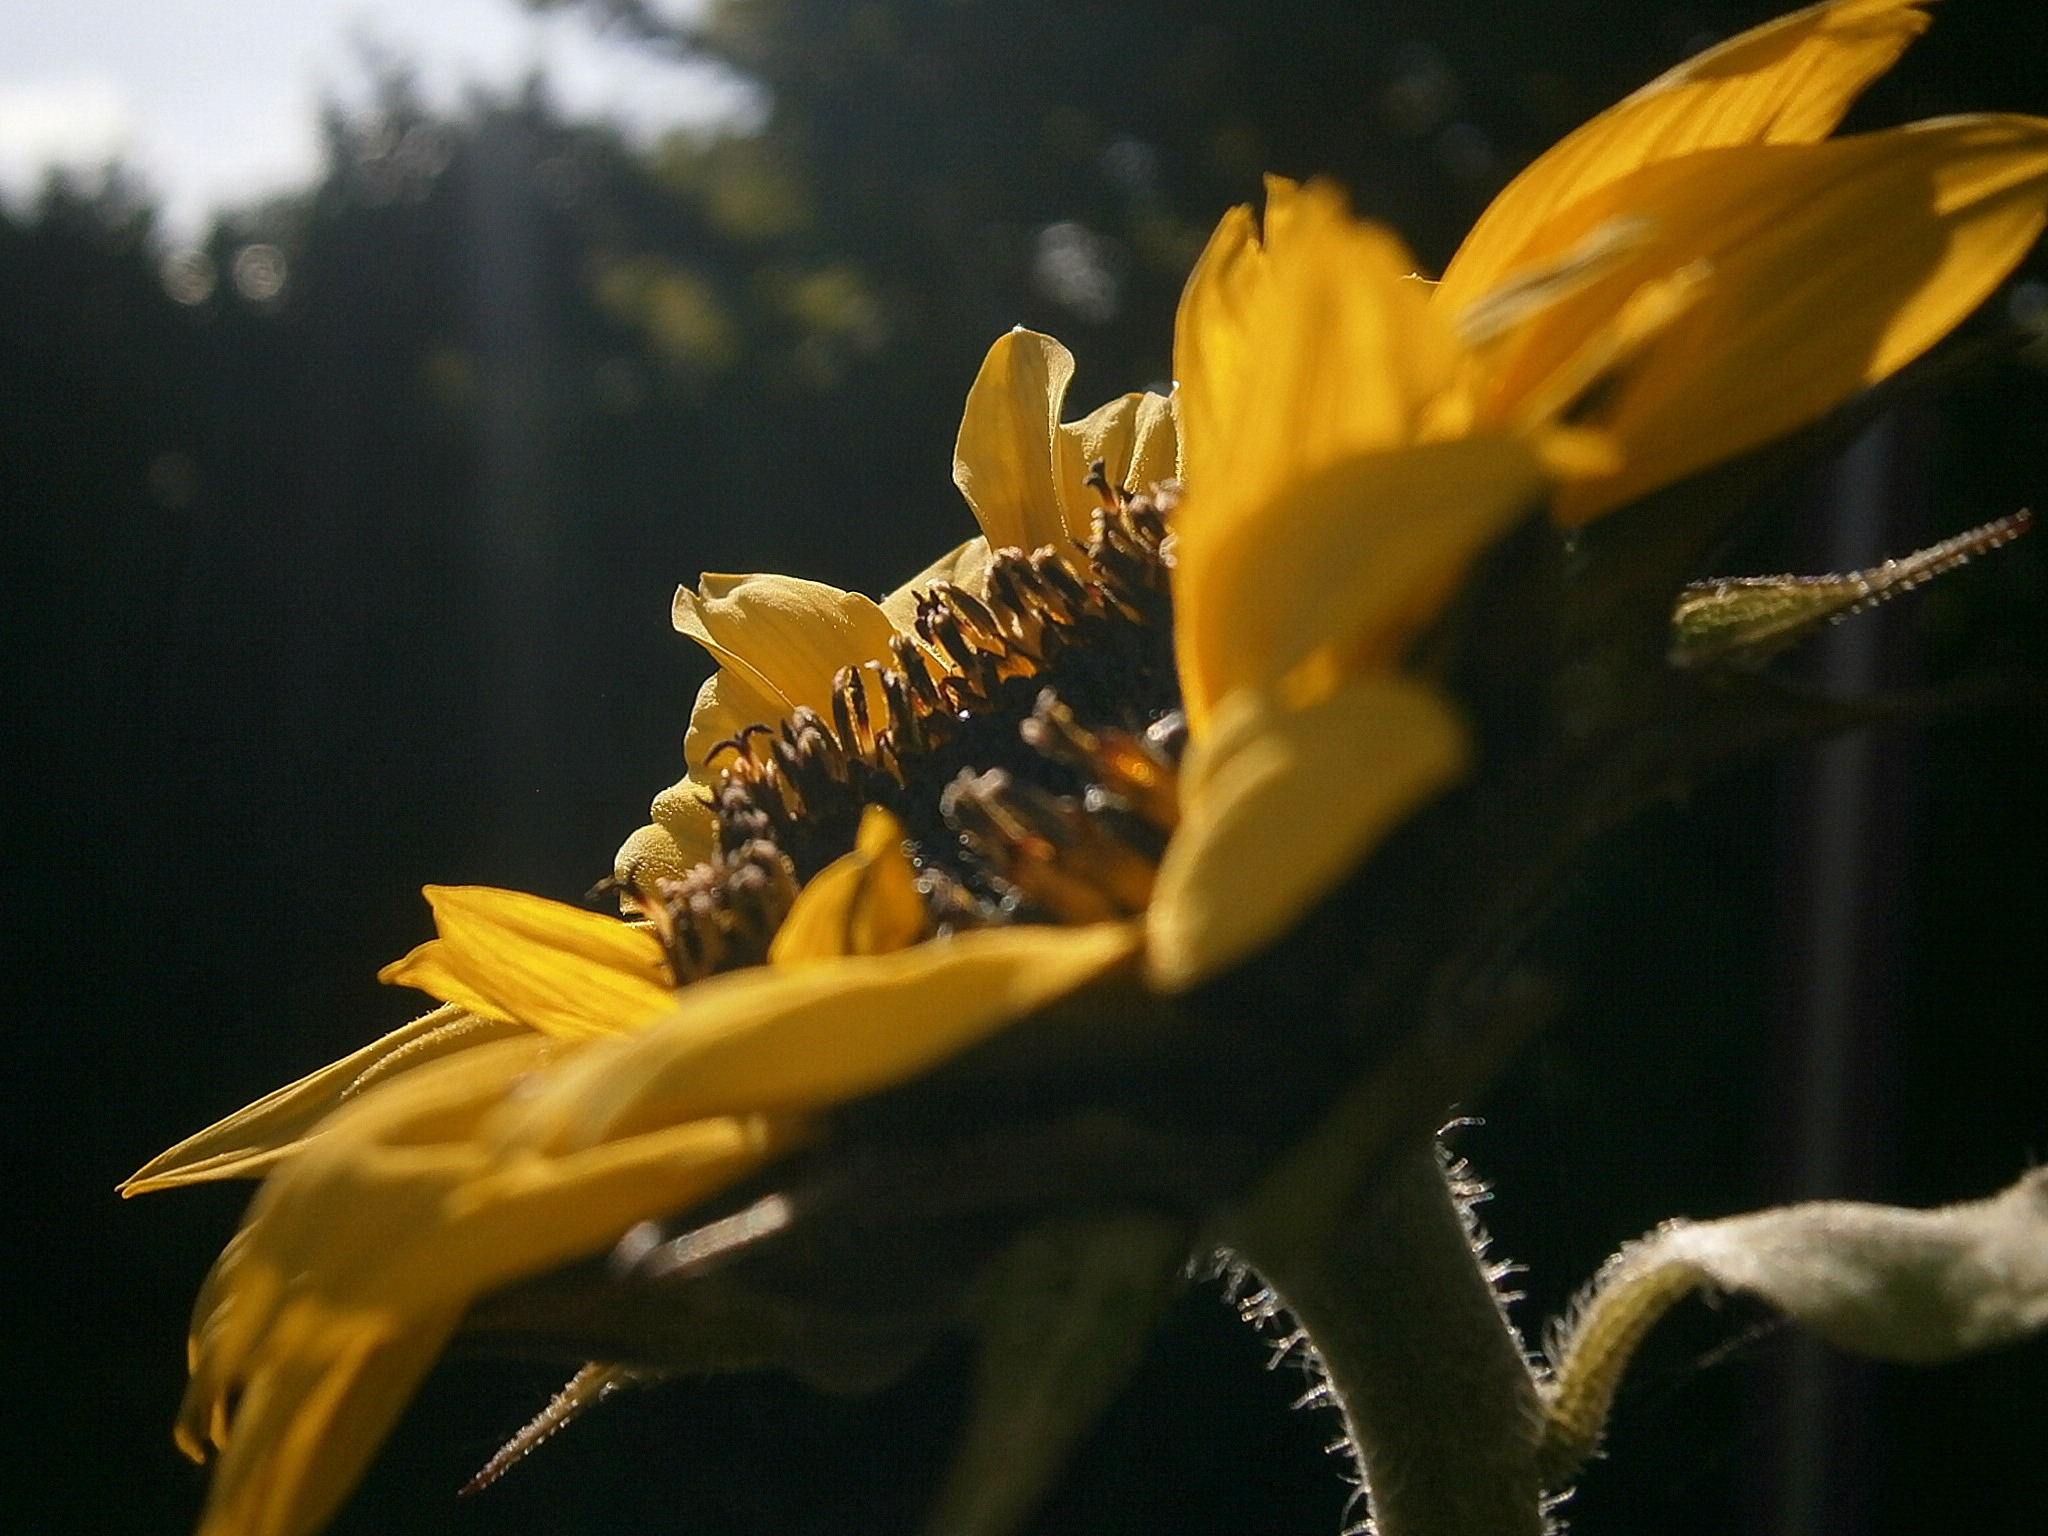
nature, blossom, plant, photography, sunlight, leaf, flower, petal, bloom, pollen, botany, yellow, close, flora, close up, sun flower, macro photography, flowering plant, plant stem, land plant